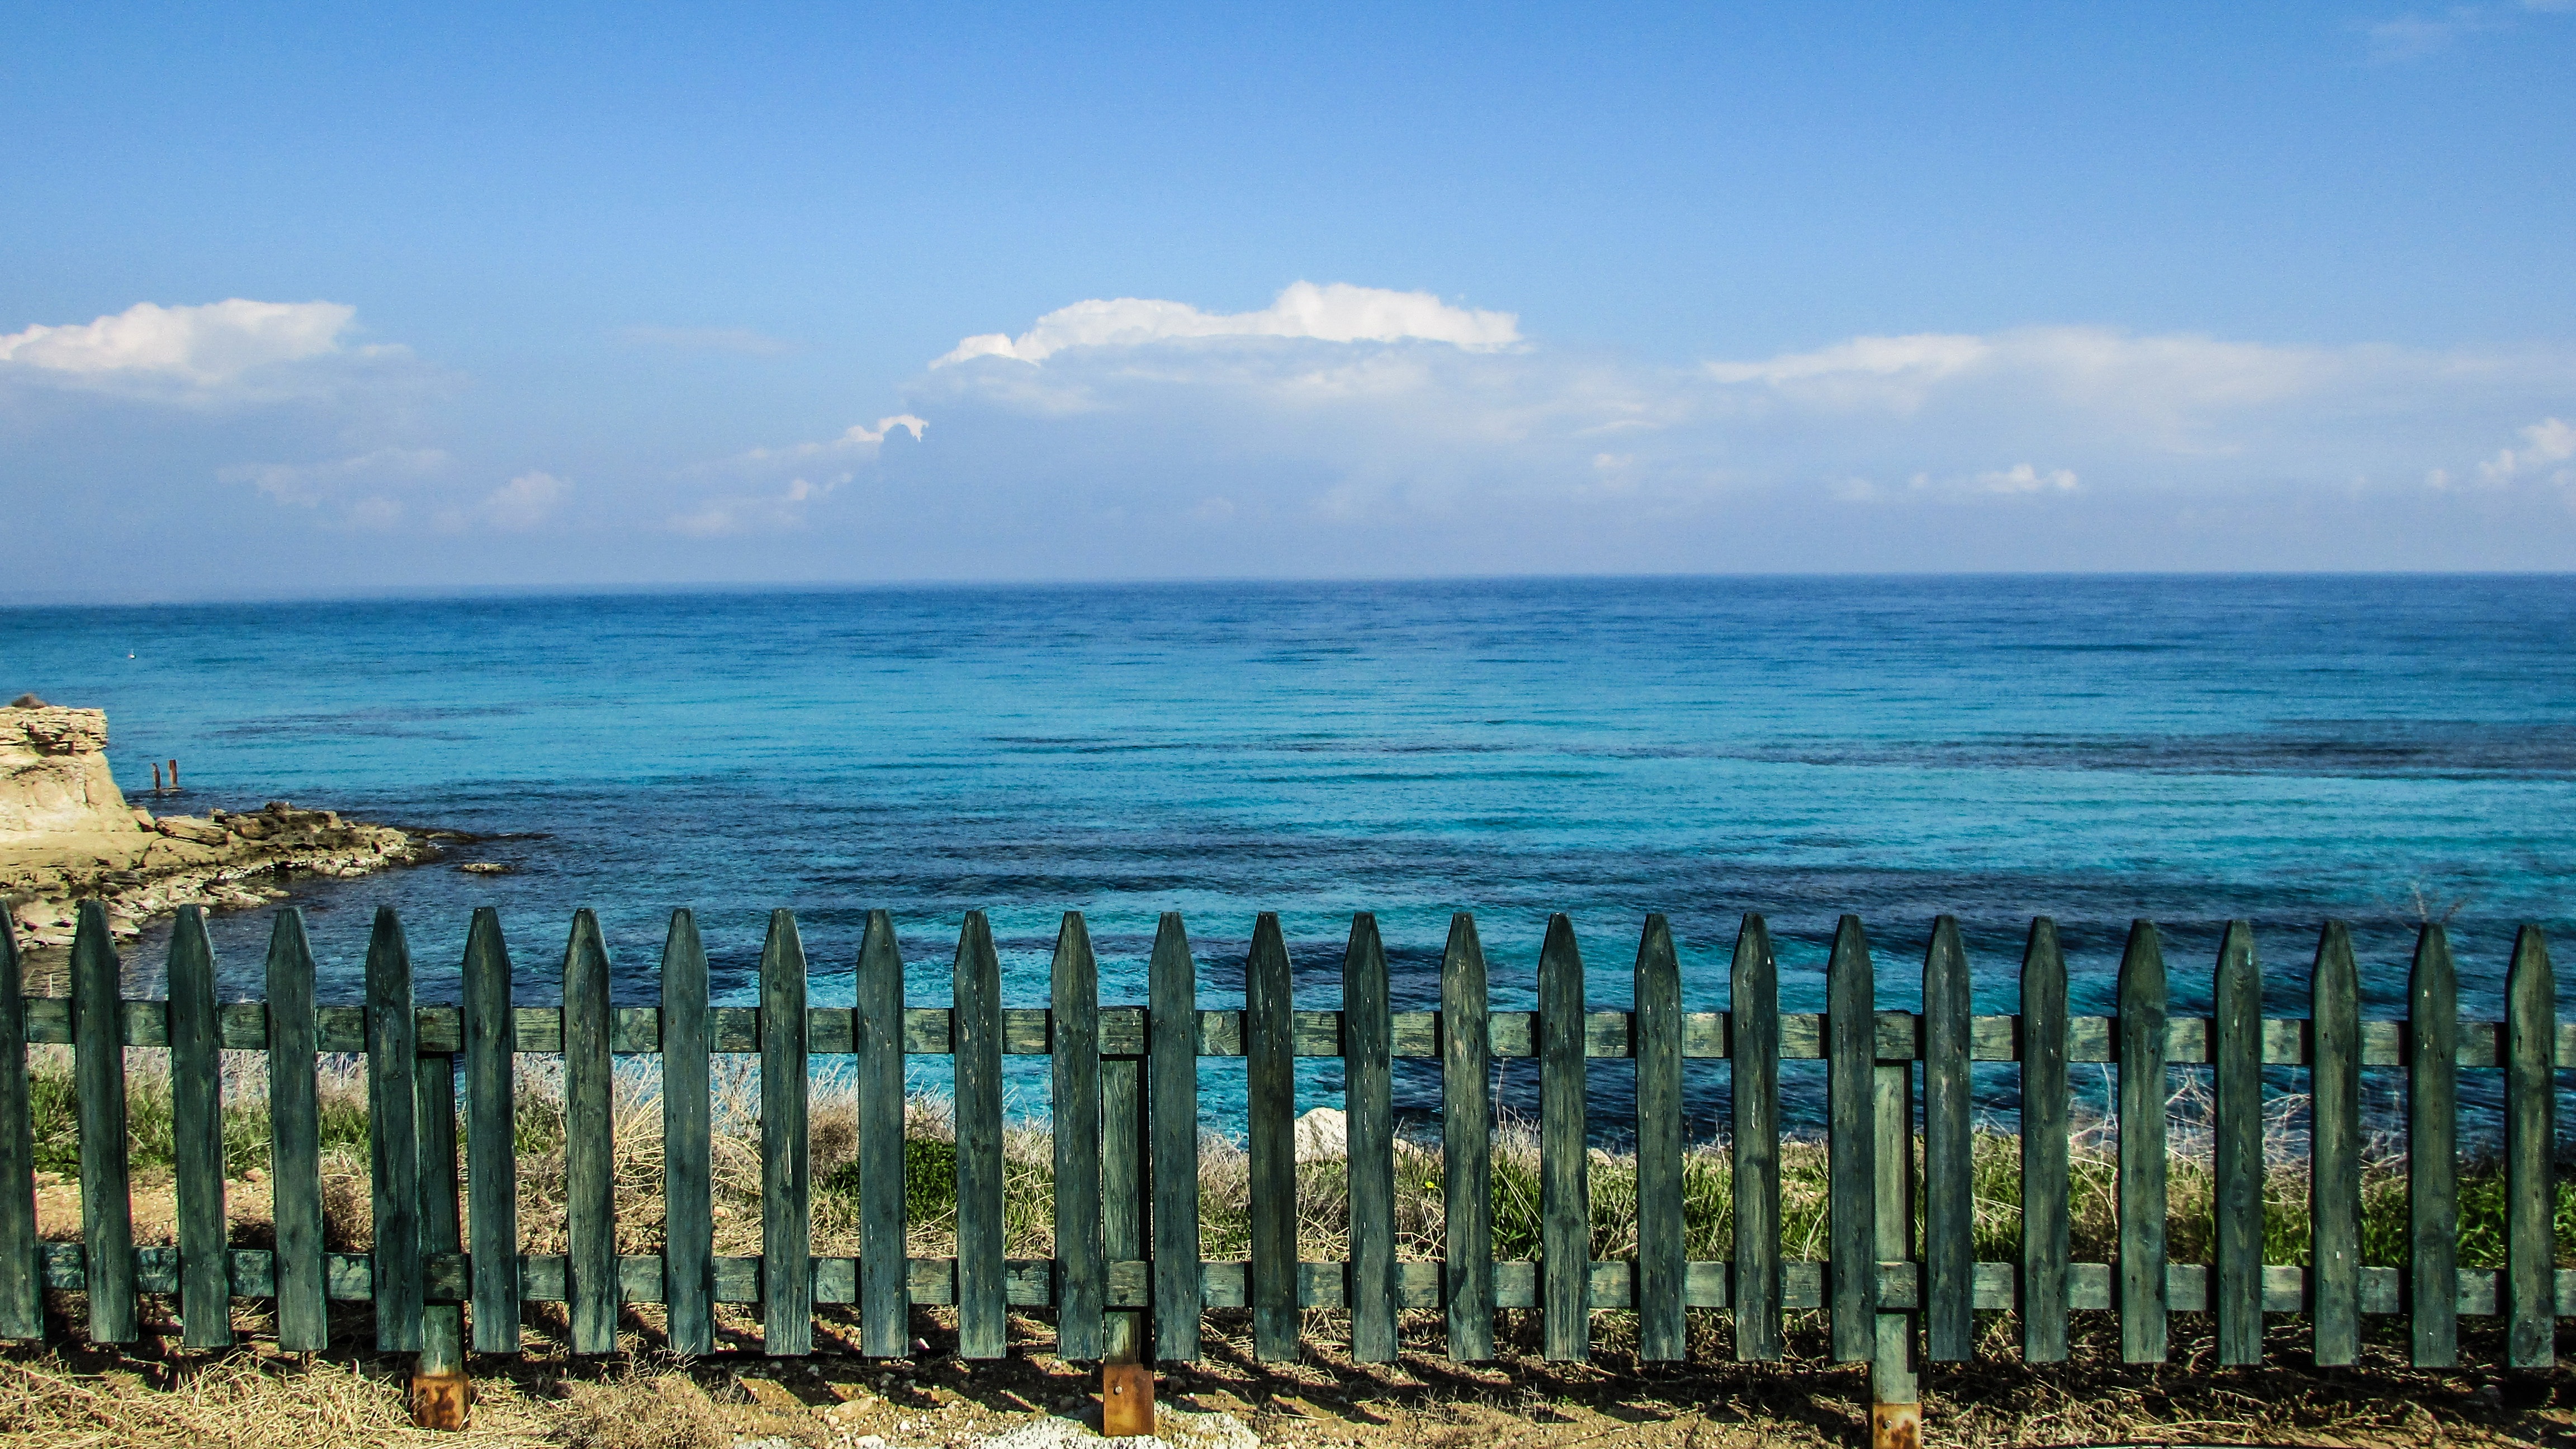
beach, sea, coast, ocean, horizon, fence, shore, wave, vacation, bay, body of water, cyprus, protaras